Tornado outbreak of December 10–11, 2021

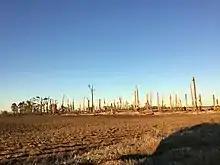
Trees that were completely debarked and denuded near Buckeye, Arkansas.

On December 8, the Storm Prediction Center (SPC) outlined a slight risk of severe weather across a broad area of the Mississippi Valley. Despite the potential for a higher-end severe threat to materialize, forecasters expressed uncertainty regarding the extent of instability, degree of directional wind shear, and late timing of potential storms. The following day, the SPC noted the increased potential for organized severe thunderstorms in the region extending from southeastern Arkansas northeast into southern Indiana, upgrading that area to an enhanced risk.